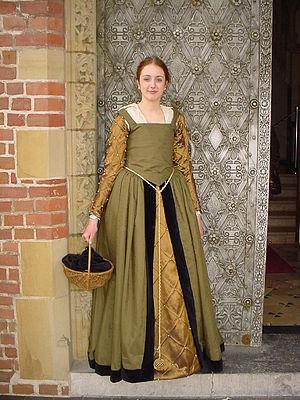
Dundee est la quatrième plus grande ville d'Écosse. Son histoire commence avec les Pictes à l'Âge du fer. Pendant la période médiévale, la ville fut le théâtre de nombreuses batailles. Durant la révolution industrielle, l'industrie locale du jute permit à la ville de prendre un essor rapide. L'industrie de la marmelade de Dundee et le journalisme permirent également à Dundee de gagner en importance, et est à l'origine de son surnom de « 3 J ».